Horšovský Týn

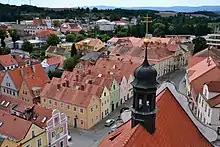
Southwestern part of the town square

Horšovský Týn is located about north of Domažlice and southwest of Plzeň. It lies on the border between the Plasy Uplands and Upper Palatine Forest Foothills. The highest point is at above sea level. The Radbuza River flows through the town.